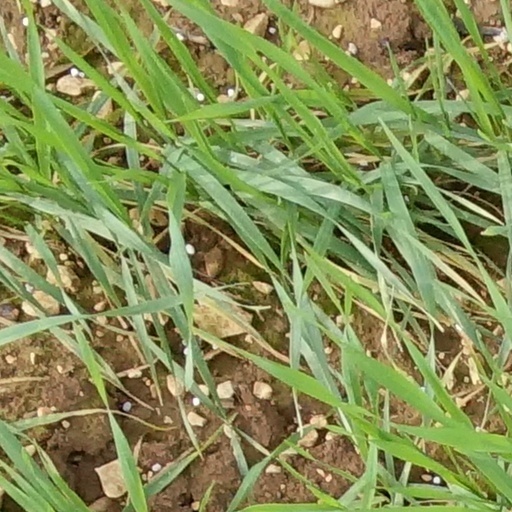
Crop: wheat